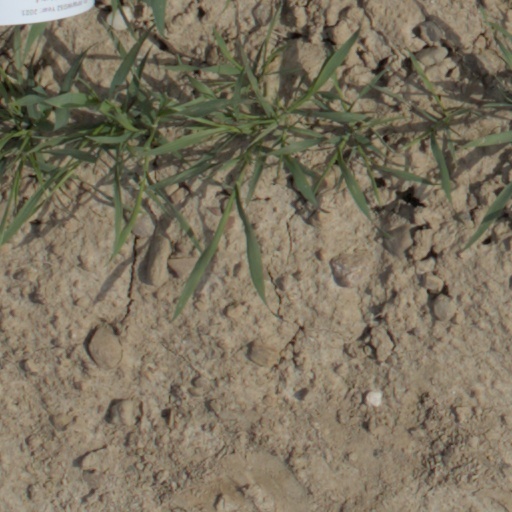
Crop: wheat